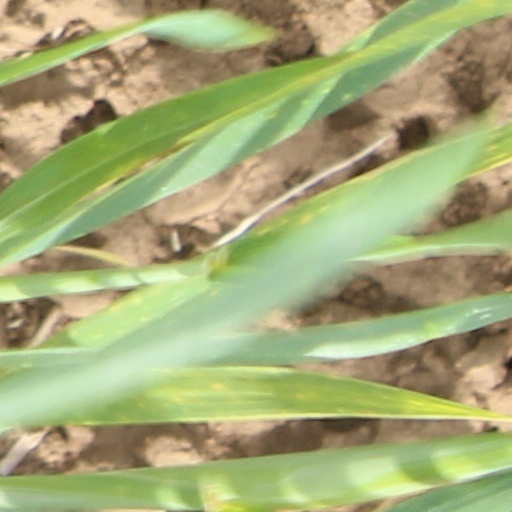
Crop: wheat